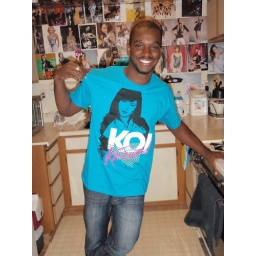
Rob came by my house to buy a koi knows shirt to wear out to the club. Sexy Beast looking Sexy ;-p